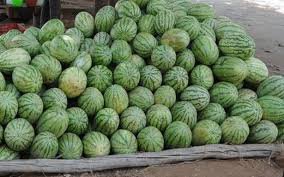
Label: Watermelon